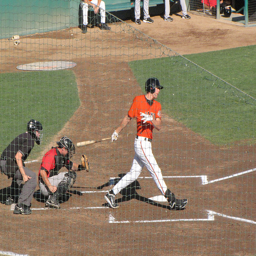
A baseball player holding a bat on a field.
a man swing a bat at a pitched ball
A boy swinging a baseball bat on a baseball diamond.
A batter at a baseball game who is swinging at a pitch.
A player in action at bat in a baseball game.